Eagle Ford Group

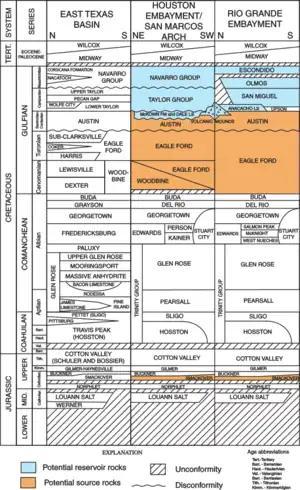
Eagle Ford stratigraphic column

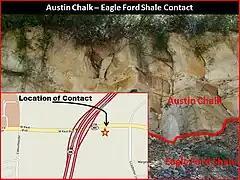
Outcrop of the Eagle Ford and Austin Chalk Contact off Kiest Blvd, 1/2 mile east of Patriot Pky in Dallas County

The Eagle Ford Group (also called the Eagle Ford Shale) is a sedimentary rock formation deposited during the Cenomanian and Turonian ages of the Late Cretaceous over much of the modern-day state of Texas. The Eagle Ford is predominantly composed of organic matter-rich fossiliferous marine shales and marls with interbedded thin limestones. It derives its name from outcrops on the banks of the West Fork of the Trinity River near the old community of Eagle Ford, which is now a neighborhood within the city of Dallas. The Eagle Ford outcrop belt trends from the Oklahoma-Texas border southward to San Antonio, westward to the Rio Grande, Big Bend National Park, and the Quitman Mountains of West Texas. It also occurs in the subsurface of East Texas and South Texas, where it is the source rock for oil found in the Woodbine, Austin Chalk, and the Buda Limestone, and is produced unconventionally in South Texas and the "Eaglebine" play of East Texas.